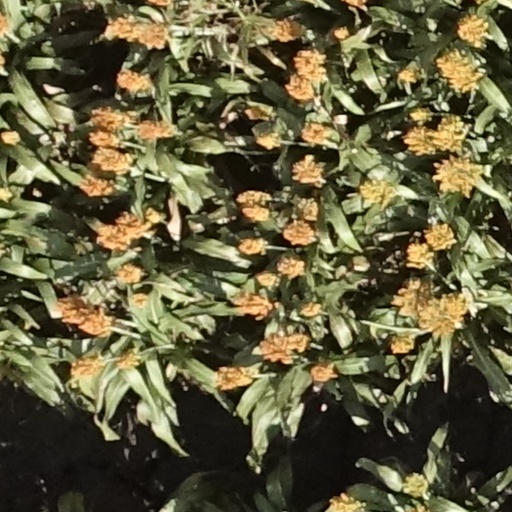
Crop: sorghum